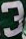
Number: 3